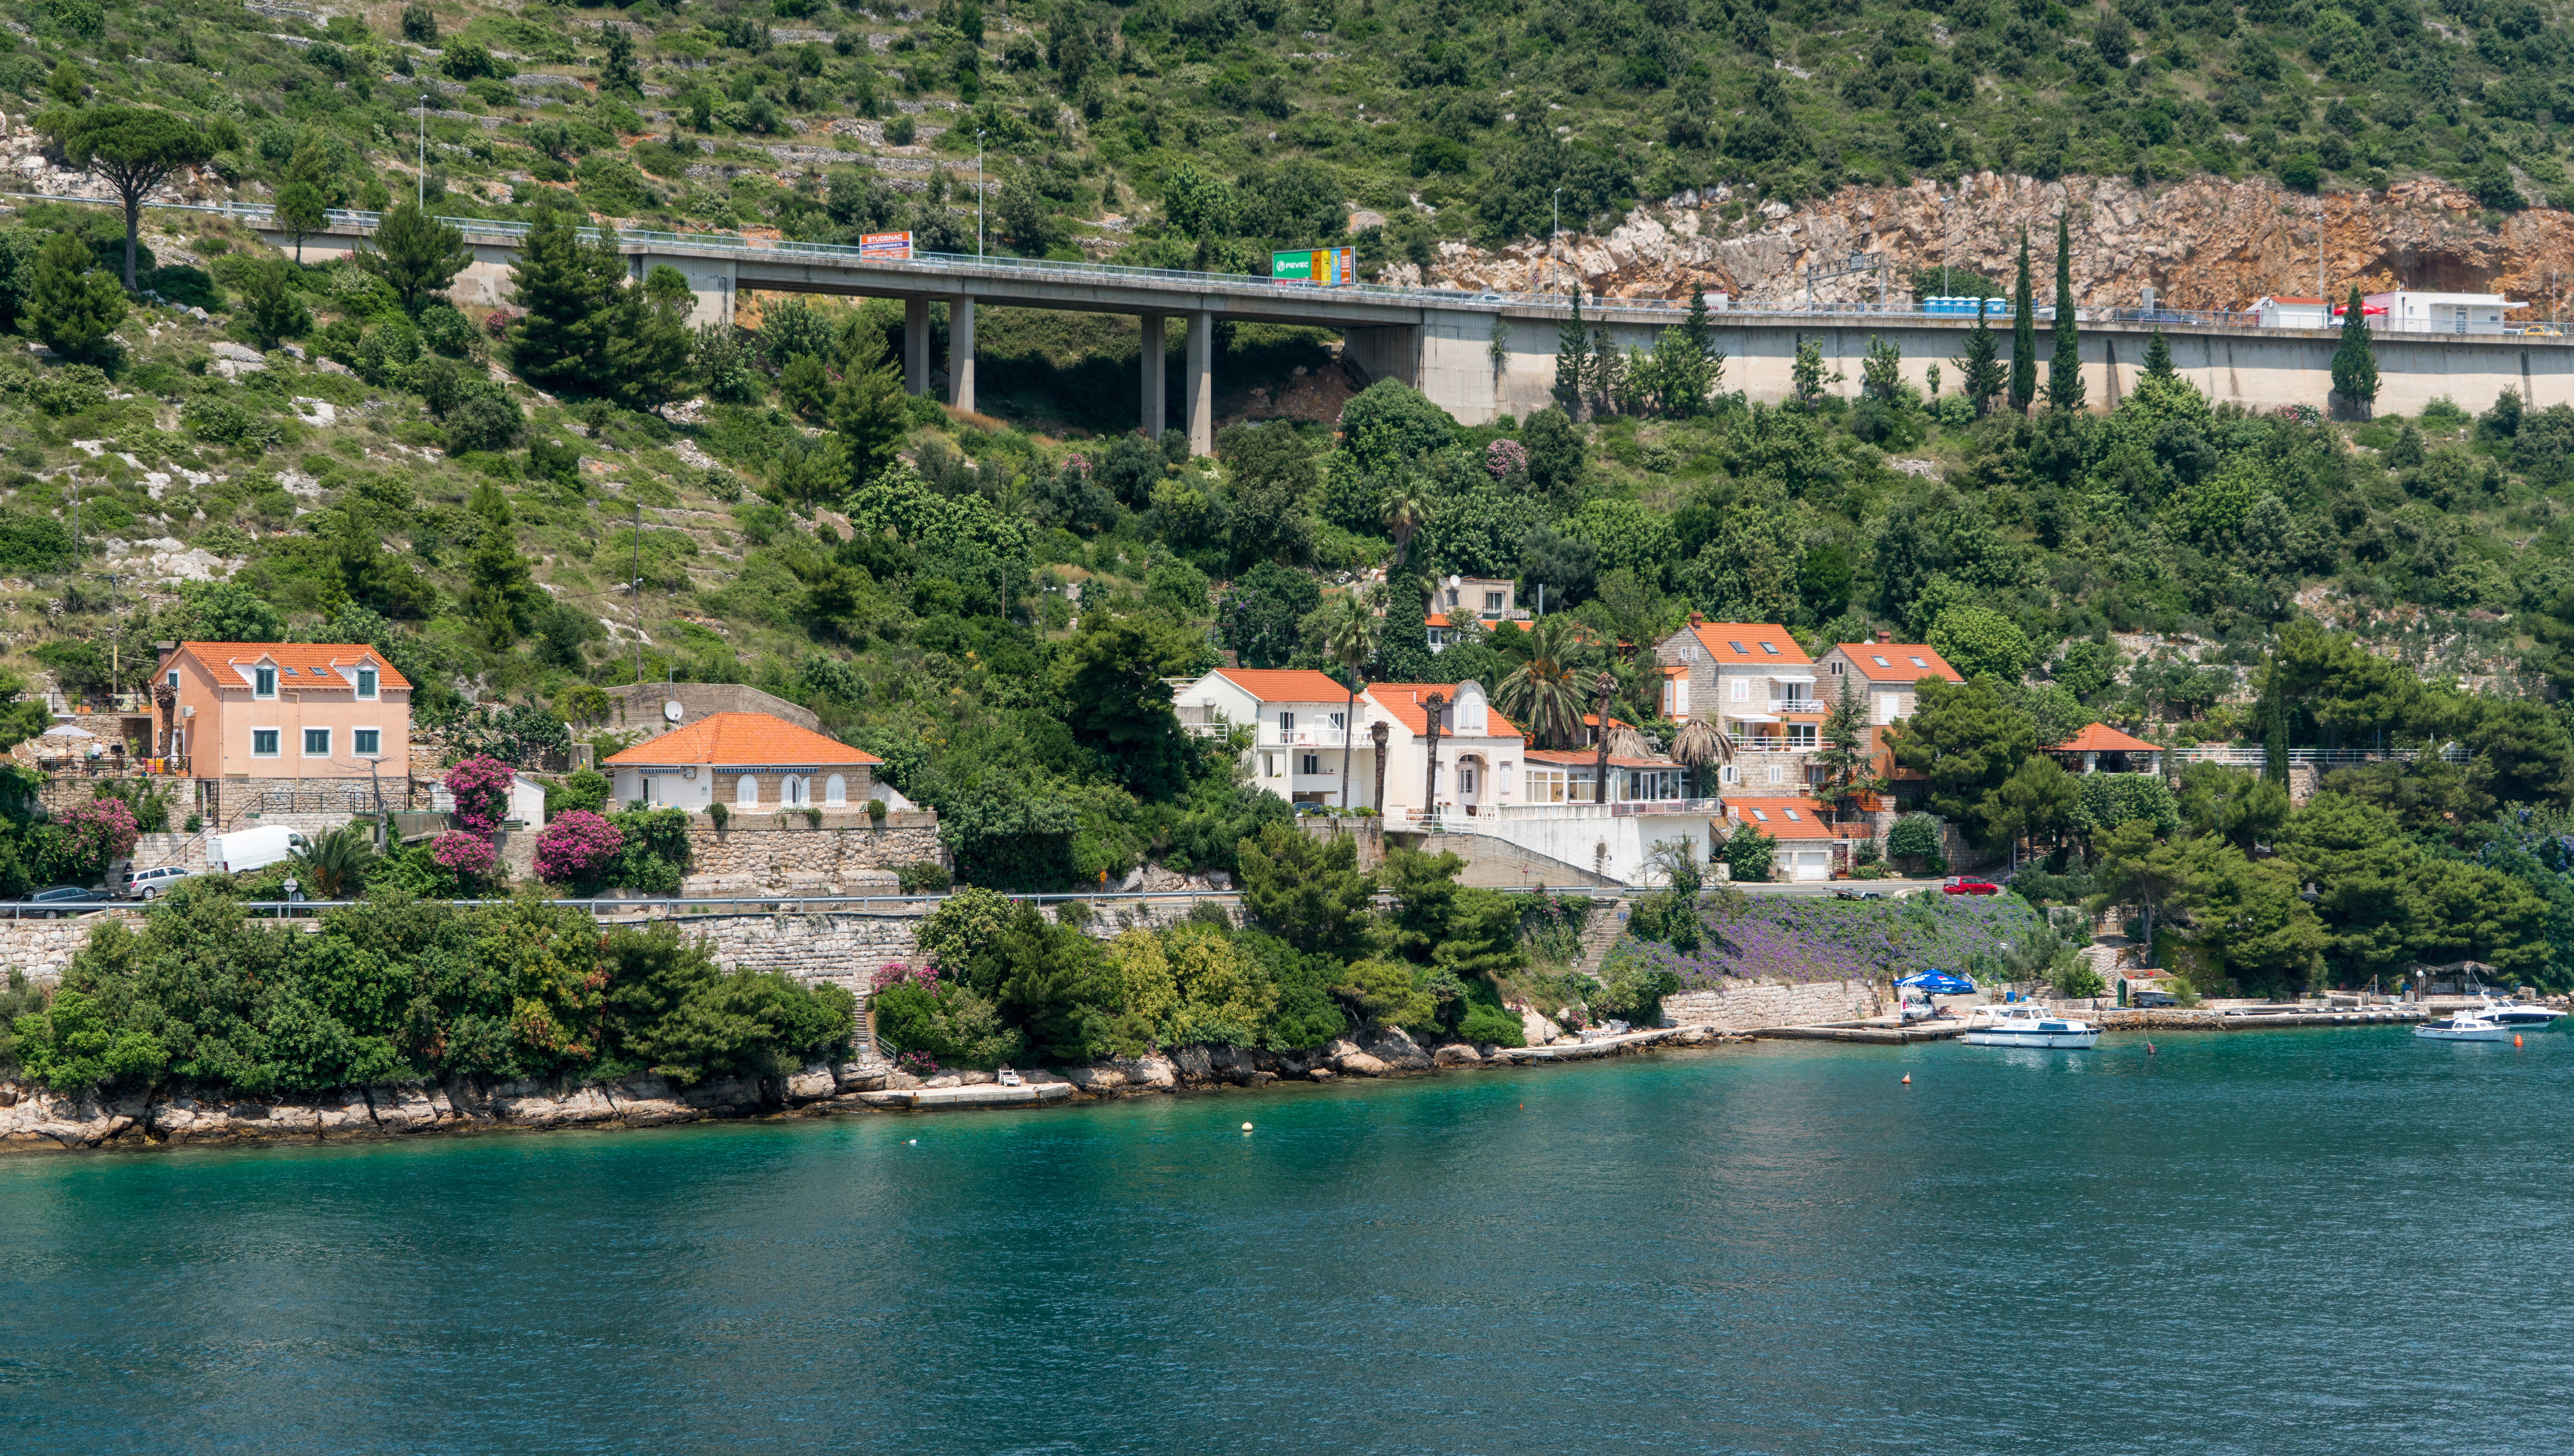
landscape, sea, coast, nature, architecture, shore, town, highway, coastal, summer, vacation, travel, coastline, village, scenic, bay, tourism, outdoors, croatia, resort, estate, dubronvik